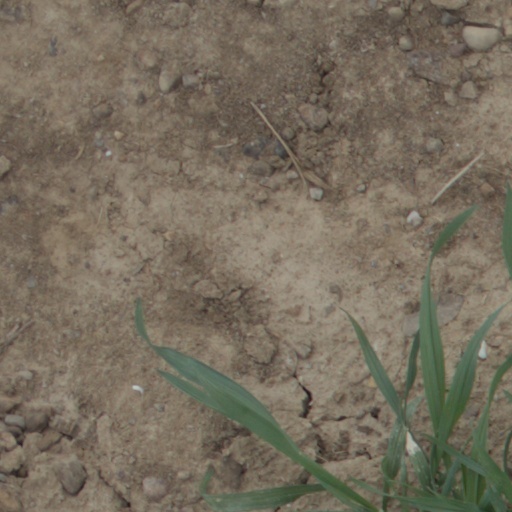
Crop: wheat